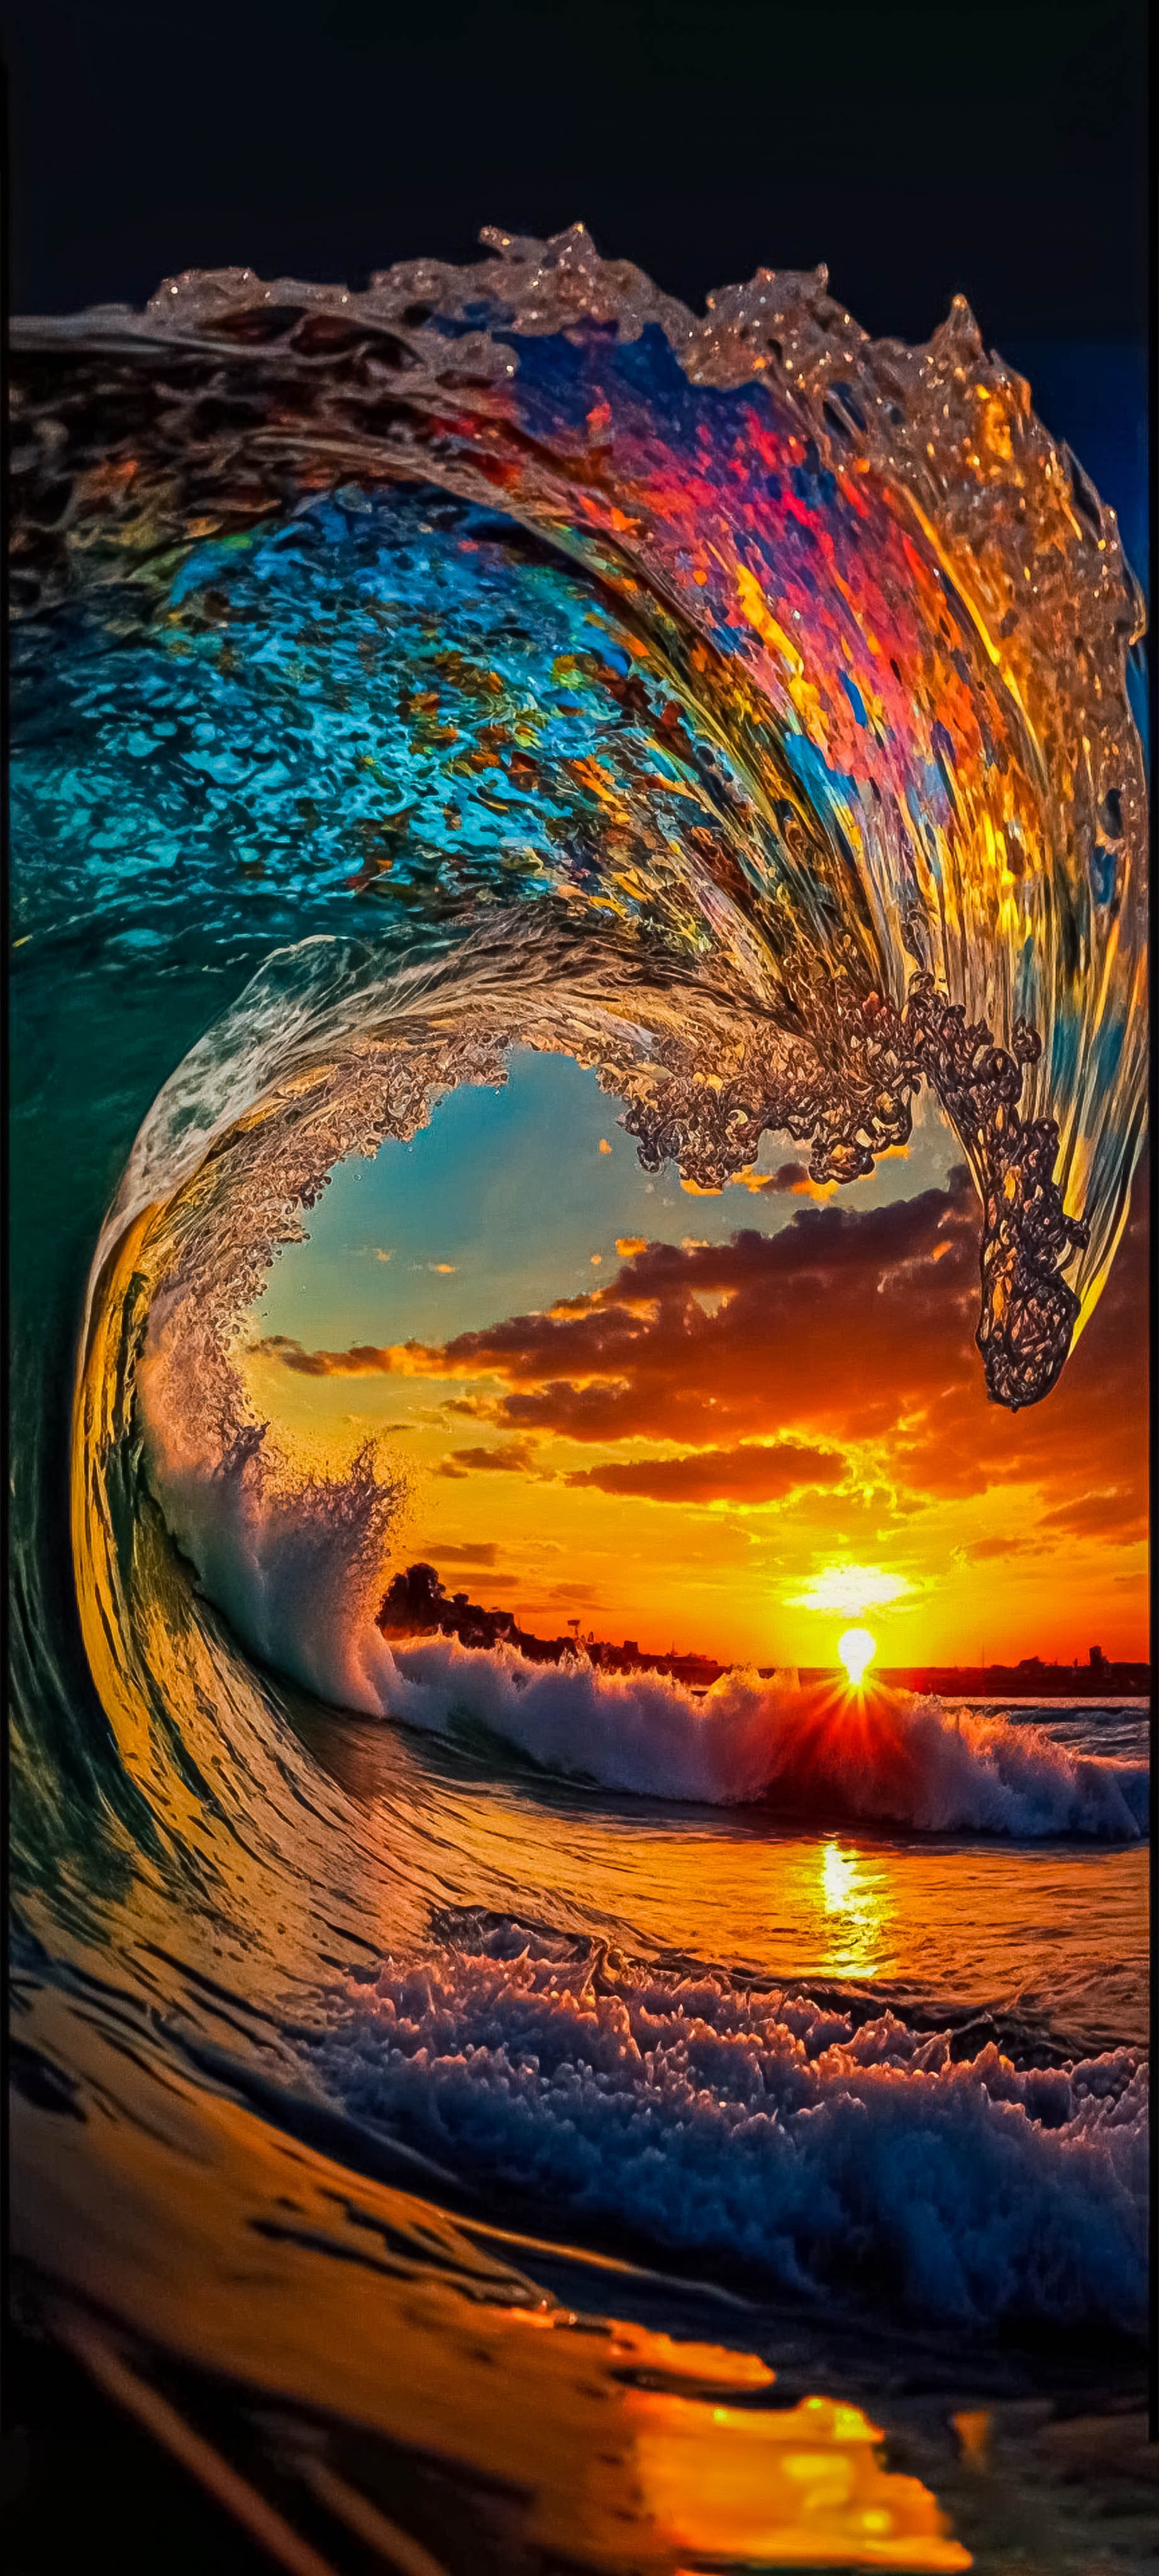
natural, cloud, water, sky, light, orange, body of water, natural landscape, People in nature, landscape, geological phenomenon, horizon, wind wave, sunset, electric blue, circle, dusk, reflection, art, tree, astronomical object, sunrise, wave, evening, meteorological phenomenon, ocean, heat, rock, cumulus, lake, wildlife, visual arts, afterglow, sea, fun, red sky at morning, graphics, grass